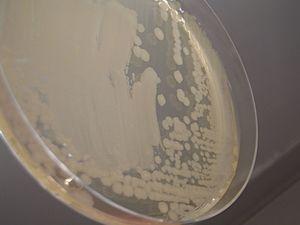
culture de Corynebacterium sur GTS
Les bactéries du genre Corynebacterium sont des bacilles immobiles à Gram positif disposés en palissades et en lettres V, extrémités souvent renflées, coloration souvent granuleuse.